The Batman Chronicles

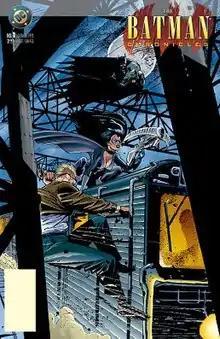
Cover of "The Batman Chronicles" #1 (May 1995), art by Bill Sienkiewicz and Lee Weeks.

The Batman Chronicles is a series of comics published by the comic book publishing company DC Comics from 1995 to 2001, which lasted 23 quarterly issues.